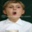
Label: boy